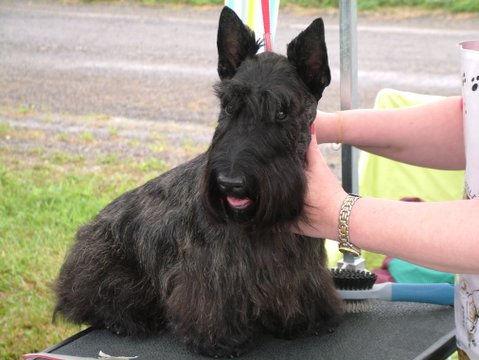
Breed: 206-n000037-Scotch_terrier